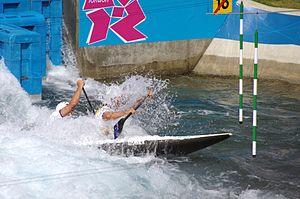
L'épreuve masculine du C2 des Jeux olympiques d'été 2012 de Londres se déroule au Lee Valley White Water Centre, du 30 juillet au 2 août 2012.